Capitol of Puerto Rico

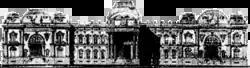
Main façade (south) of Del Valle Zeno’s Beaux-Arts design, 1908

The evaluating commission decided on the design summited by Perkins, which presented an austere Neoclassical style defined by simplicity, symmetry, and proportion. Comparable to state capitols in the U.S., the proposal featured a lowered dome similar to that of the ancient Roman Pantheon in Rome and a Doric portico similar to that of the ancient Greek Parthenon in Athens. The design, which south-oriented main façade on Juan Ponce de León Avenue also included an attic story, had a U-shaped layout centered around a large patio flanked on either side by wings with a double story colonnade of free standing columns that had an open view of the North Atlantic Ocean.